Homer the Great

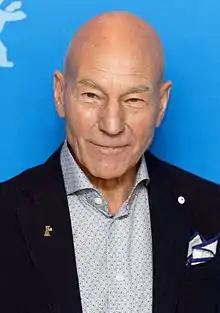
Patrick Stewart guest stars as Number One.

Although "Homer the Great" was written by John Swartzwelder, the story was suggested by executive producer David Mirkin. Mirkin did not have enough time to write the episode and asked Swartzwelder to do it. Mirkin came up with the idea while driving home from a rewrite early in the morning and listened to a religious radio station where they were talking about Freemasonry. Mirkin decided it would make a great episode, where many people in Springfield were members of a Masonic society and Homer was left on the outside and felt neglected.